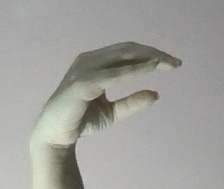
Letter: jeem